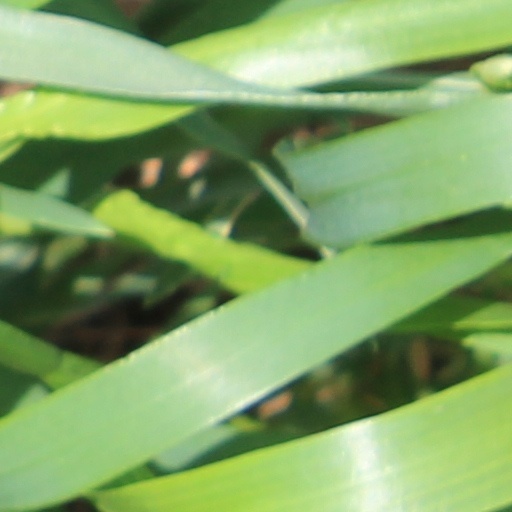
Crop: wheat